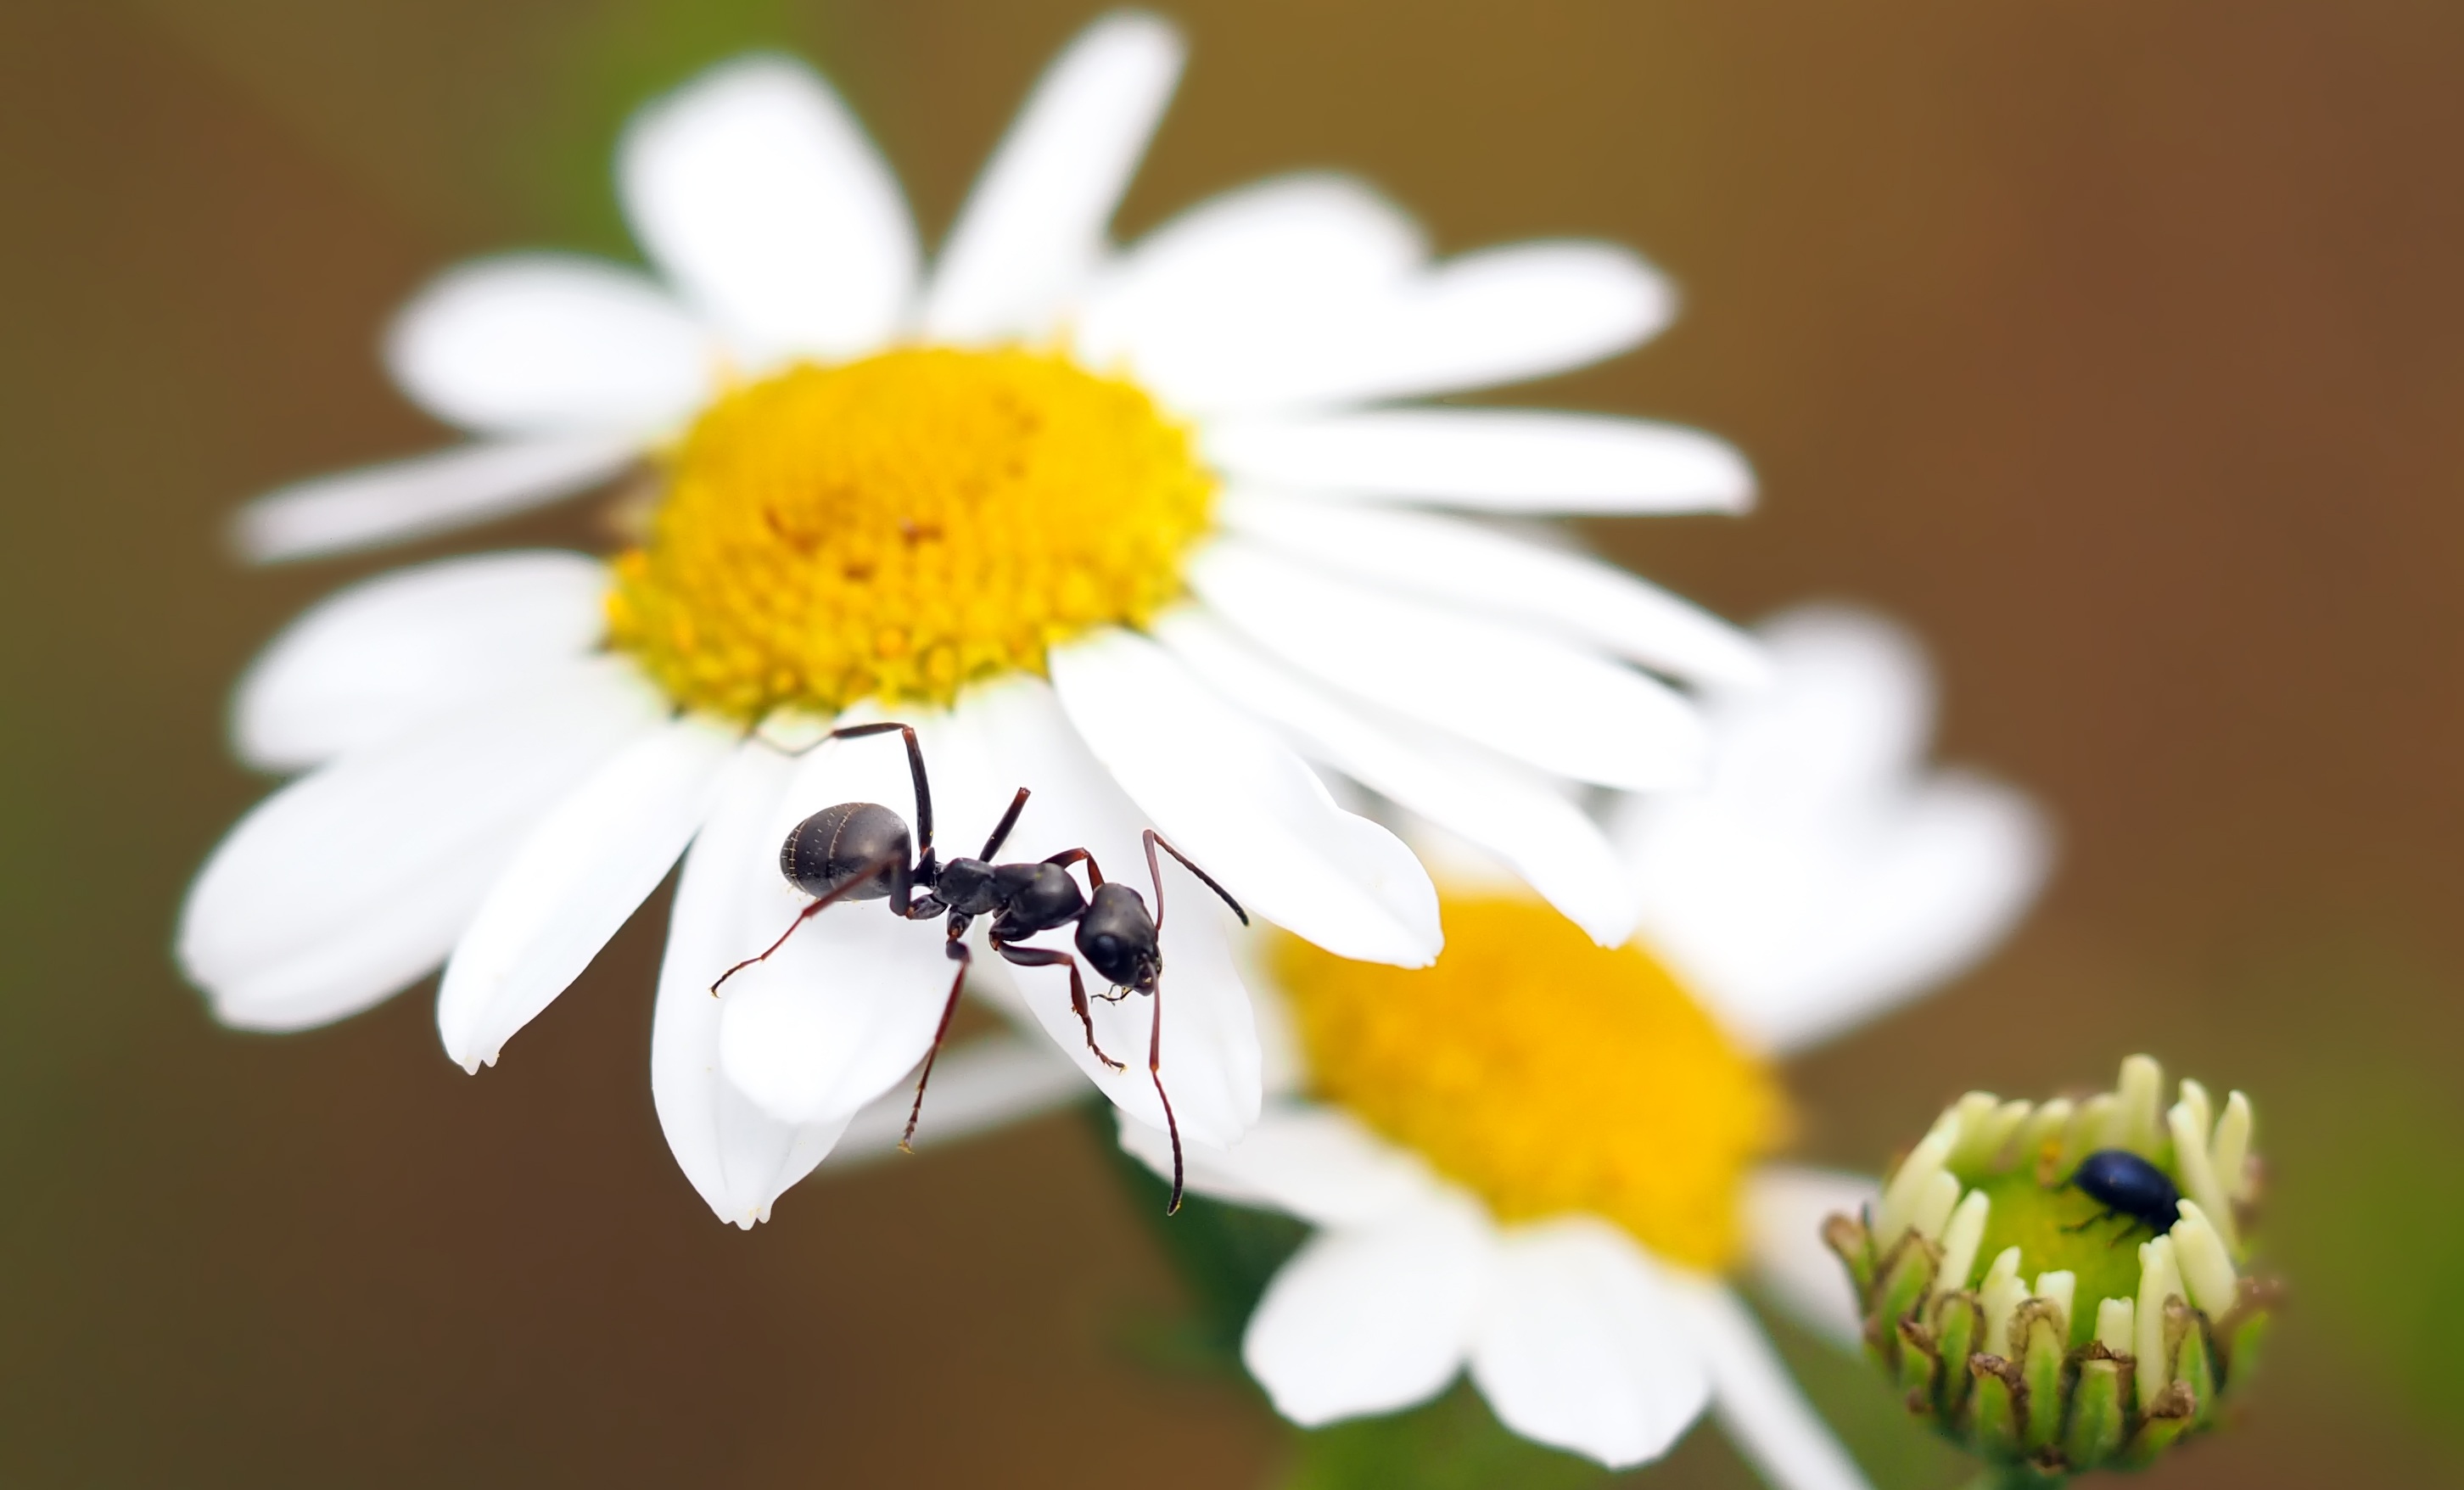
nature, blossom, plant, photography, flower, petal, daisy, live, insect, botany, yellow, flora, wildflower, close up, macro photography, flowering plant, daisy family, oxeye daisy, plant stem, land plant, chamaemelum nobile